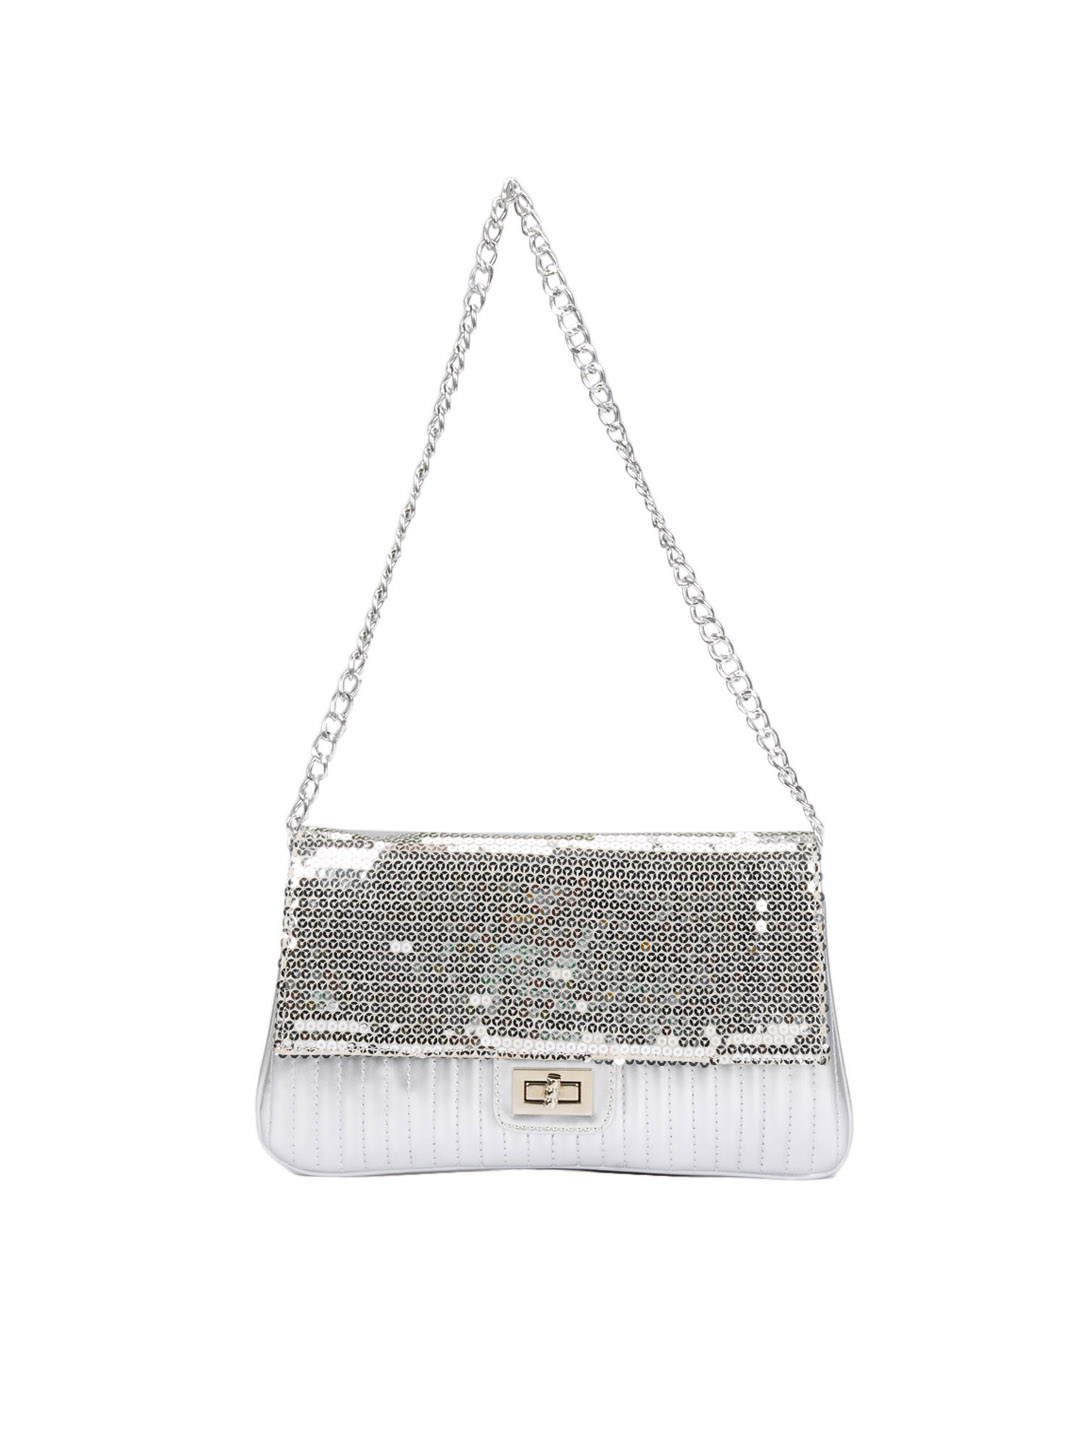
Rocia Women Silver Clutch
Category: Accessories / Bags / Clutches
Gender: Women
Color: Silver
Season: Summer 2010
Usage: Casual